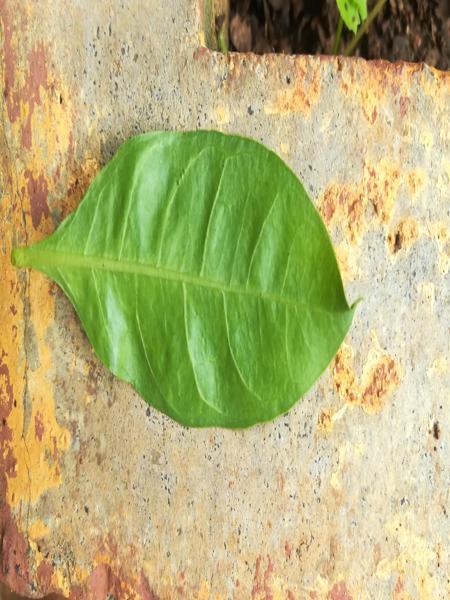
Plant: Henna